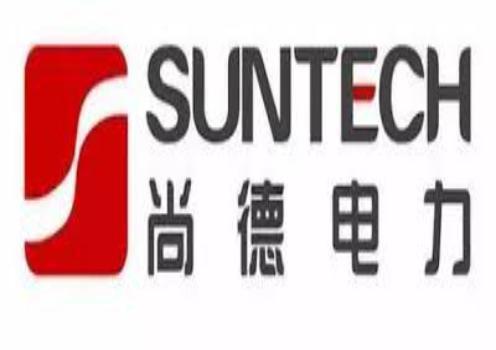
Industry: Necessities